Holy City, California

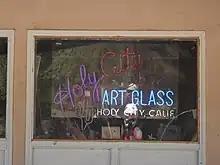
Holy City Art Glass sign, 2008

Riker bought the that became Holy City. During the early years, the city was the only development between Santa Cruz and San Jose, known for its strange roadside attraction signs. They attracted tourists to a restaurant, service station, zoo, observatory, peep show, soda stand, barbershop, shoe repair. The town was incorporated in 1926.